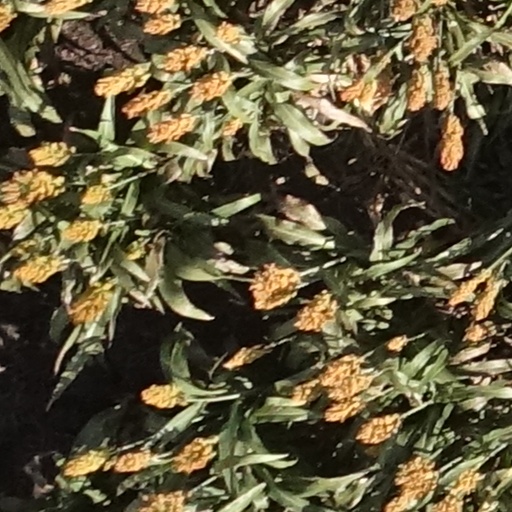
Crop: sorghum